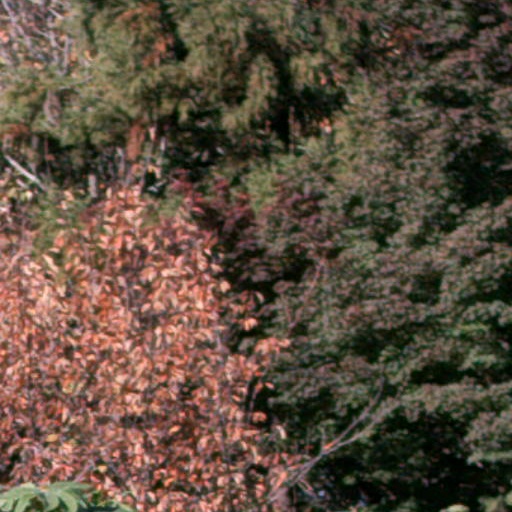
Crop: cassava